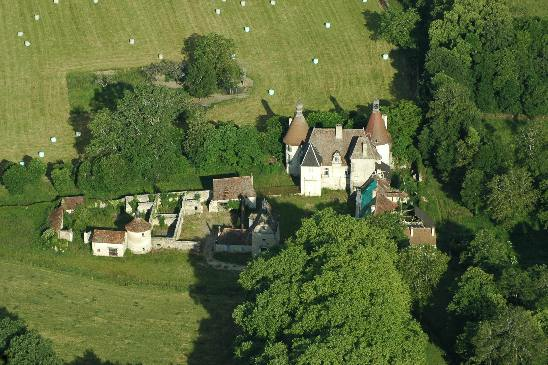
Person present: No